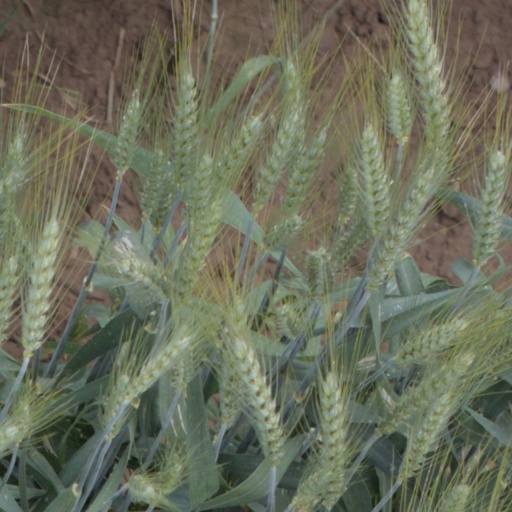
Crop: wheat